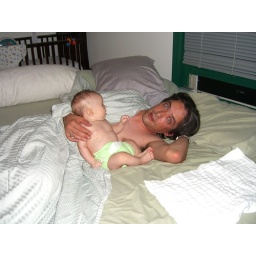
the boys in bed 1